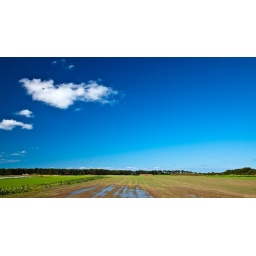
blue over the field